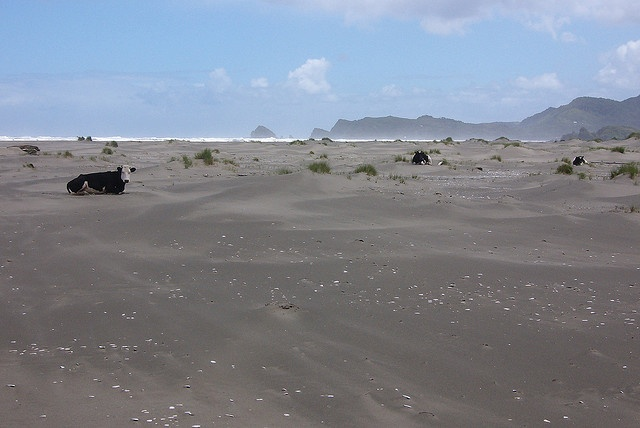
A cow laying on a sand covered beach next to mountains.
Cows laying on an ocean beach with clearing fog.
A cow is laying down in the middle of the desert while mountain ranges show in the distance.
A cow laying beneath a blue sky in a desert setting.
A cow is laying down in a field.